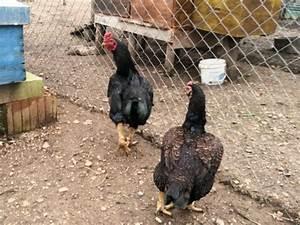
chicken